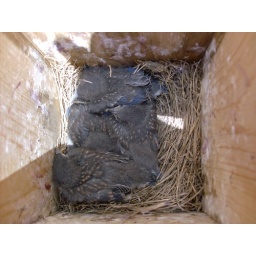
Inside a bird box on my parents' property in northwest Indiana.